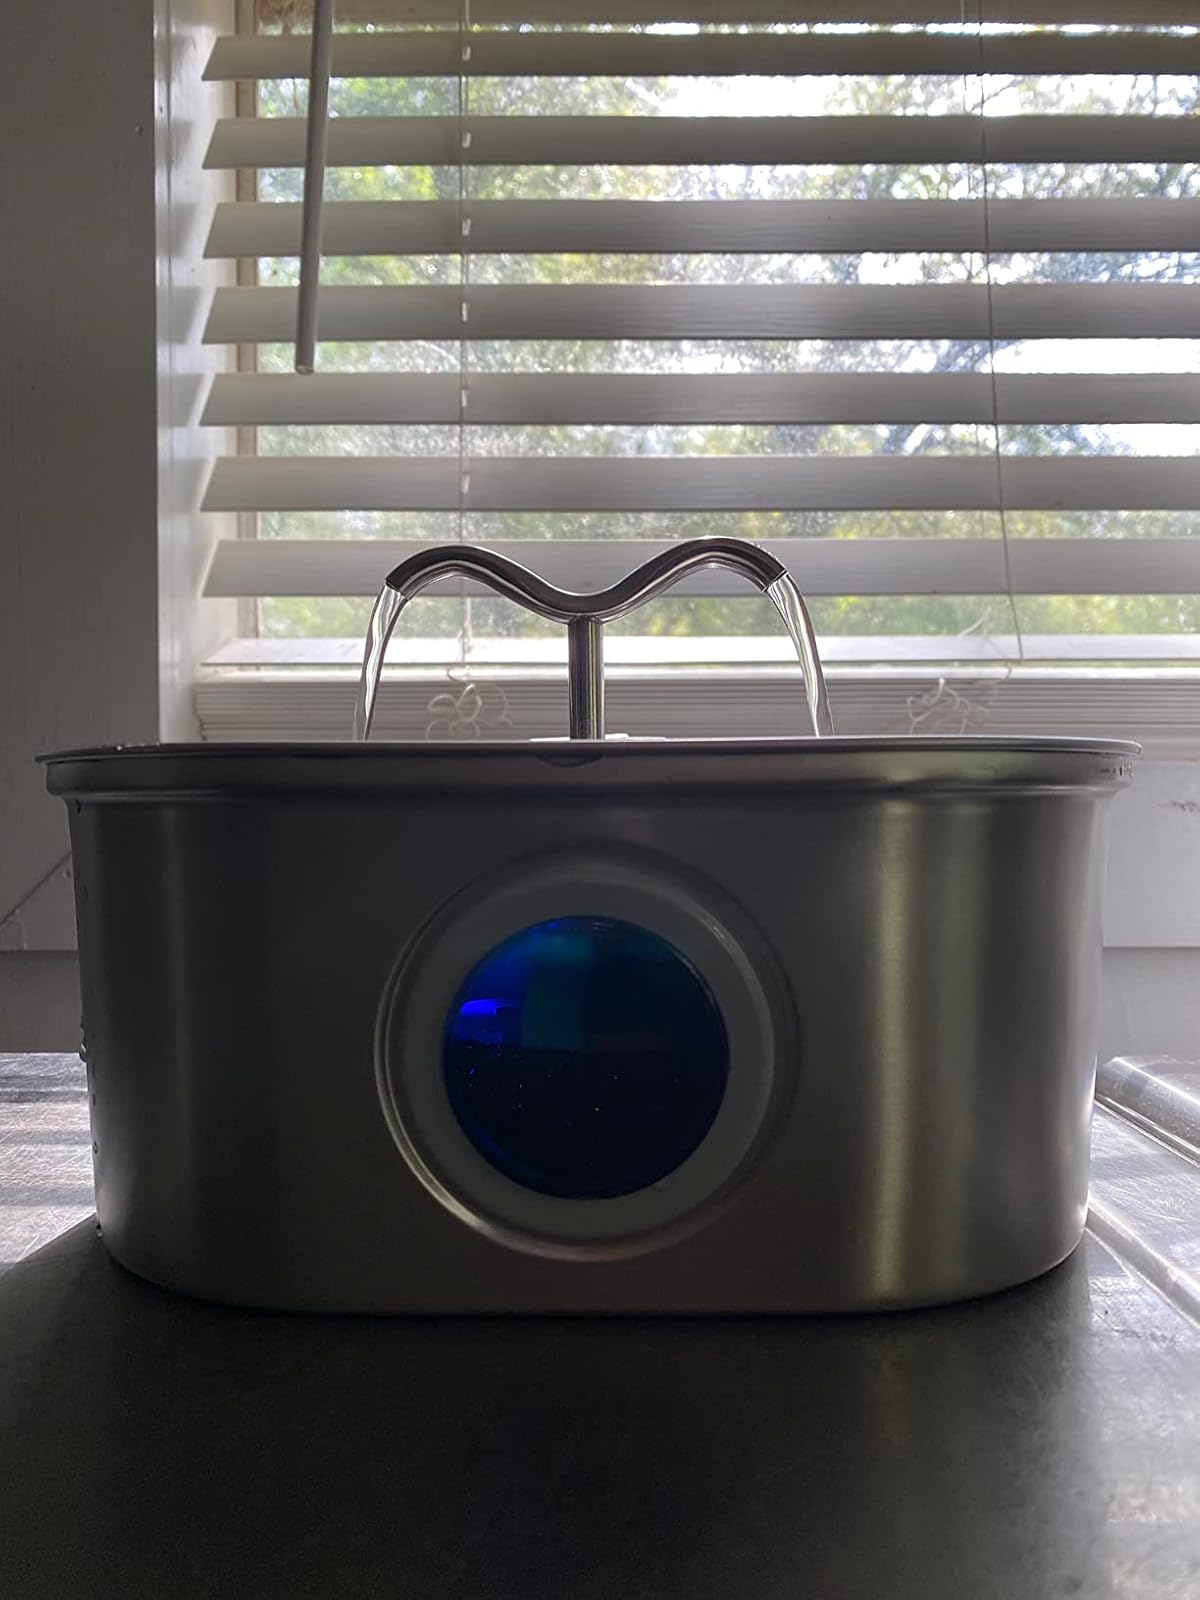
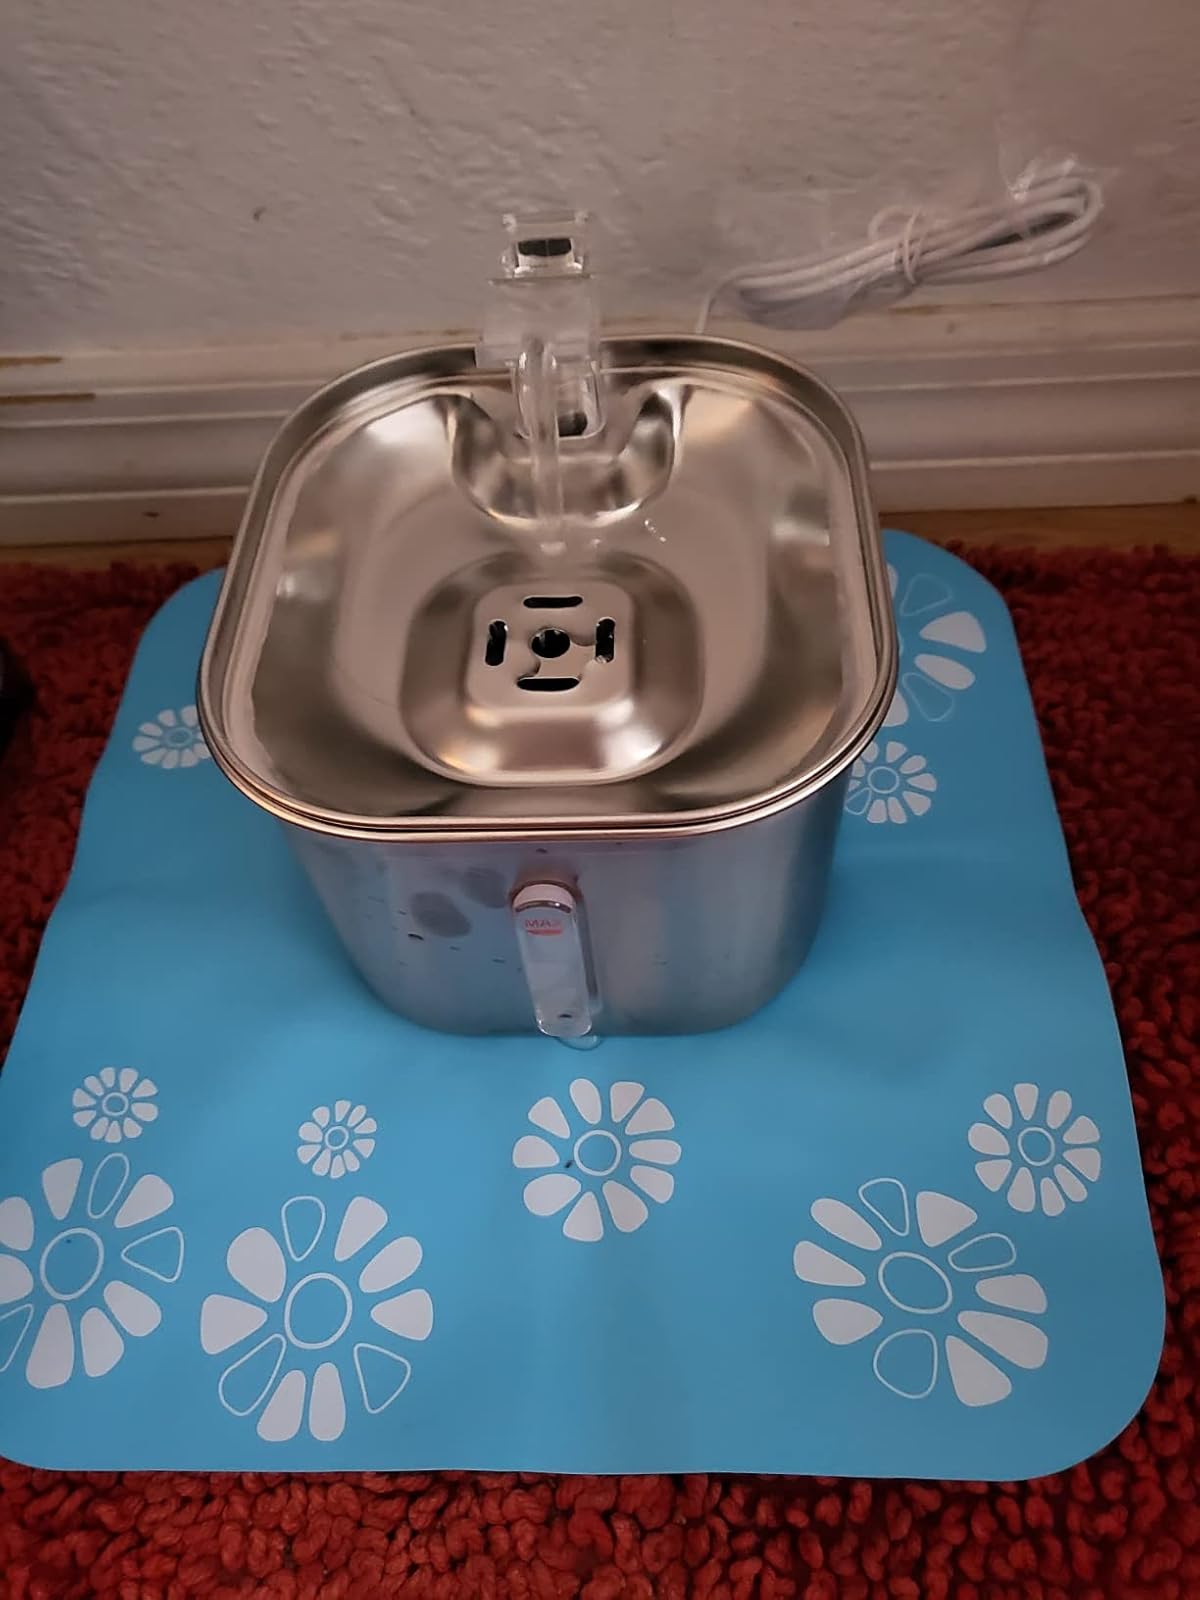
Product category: items_bowl
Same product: no